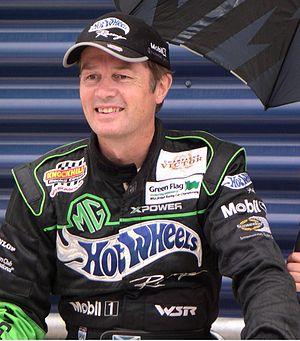
Anthony Reid est un pilote britannique.